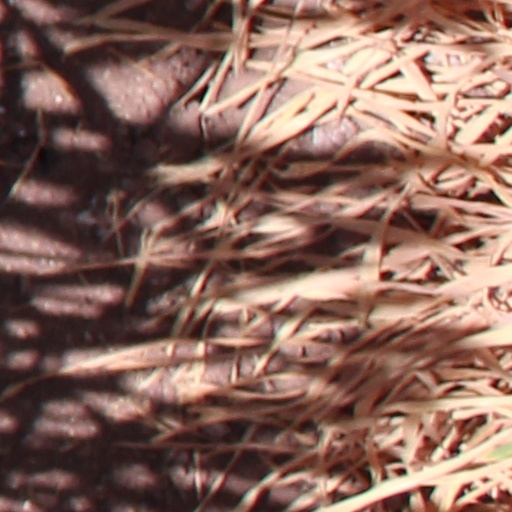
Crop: wheat